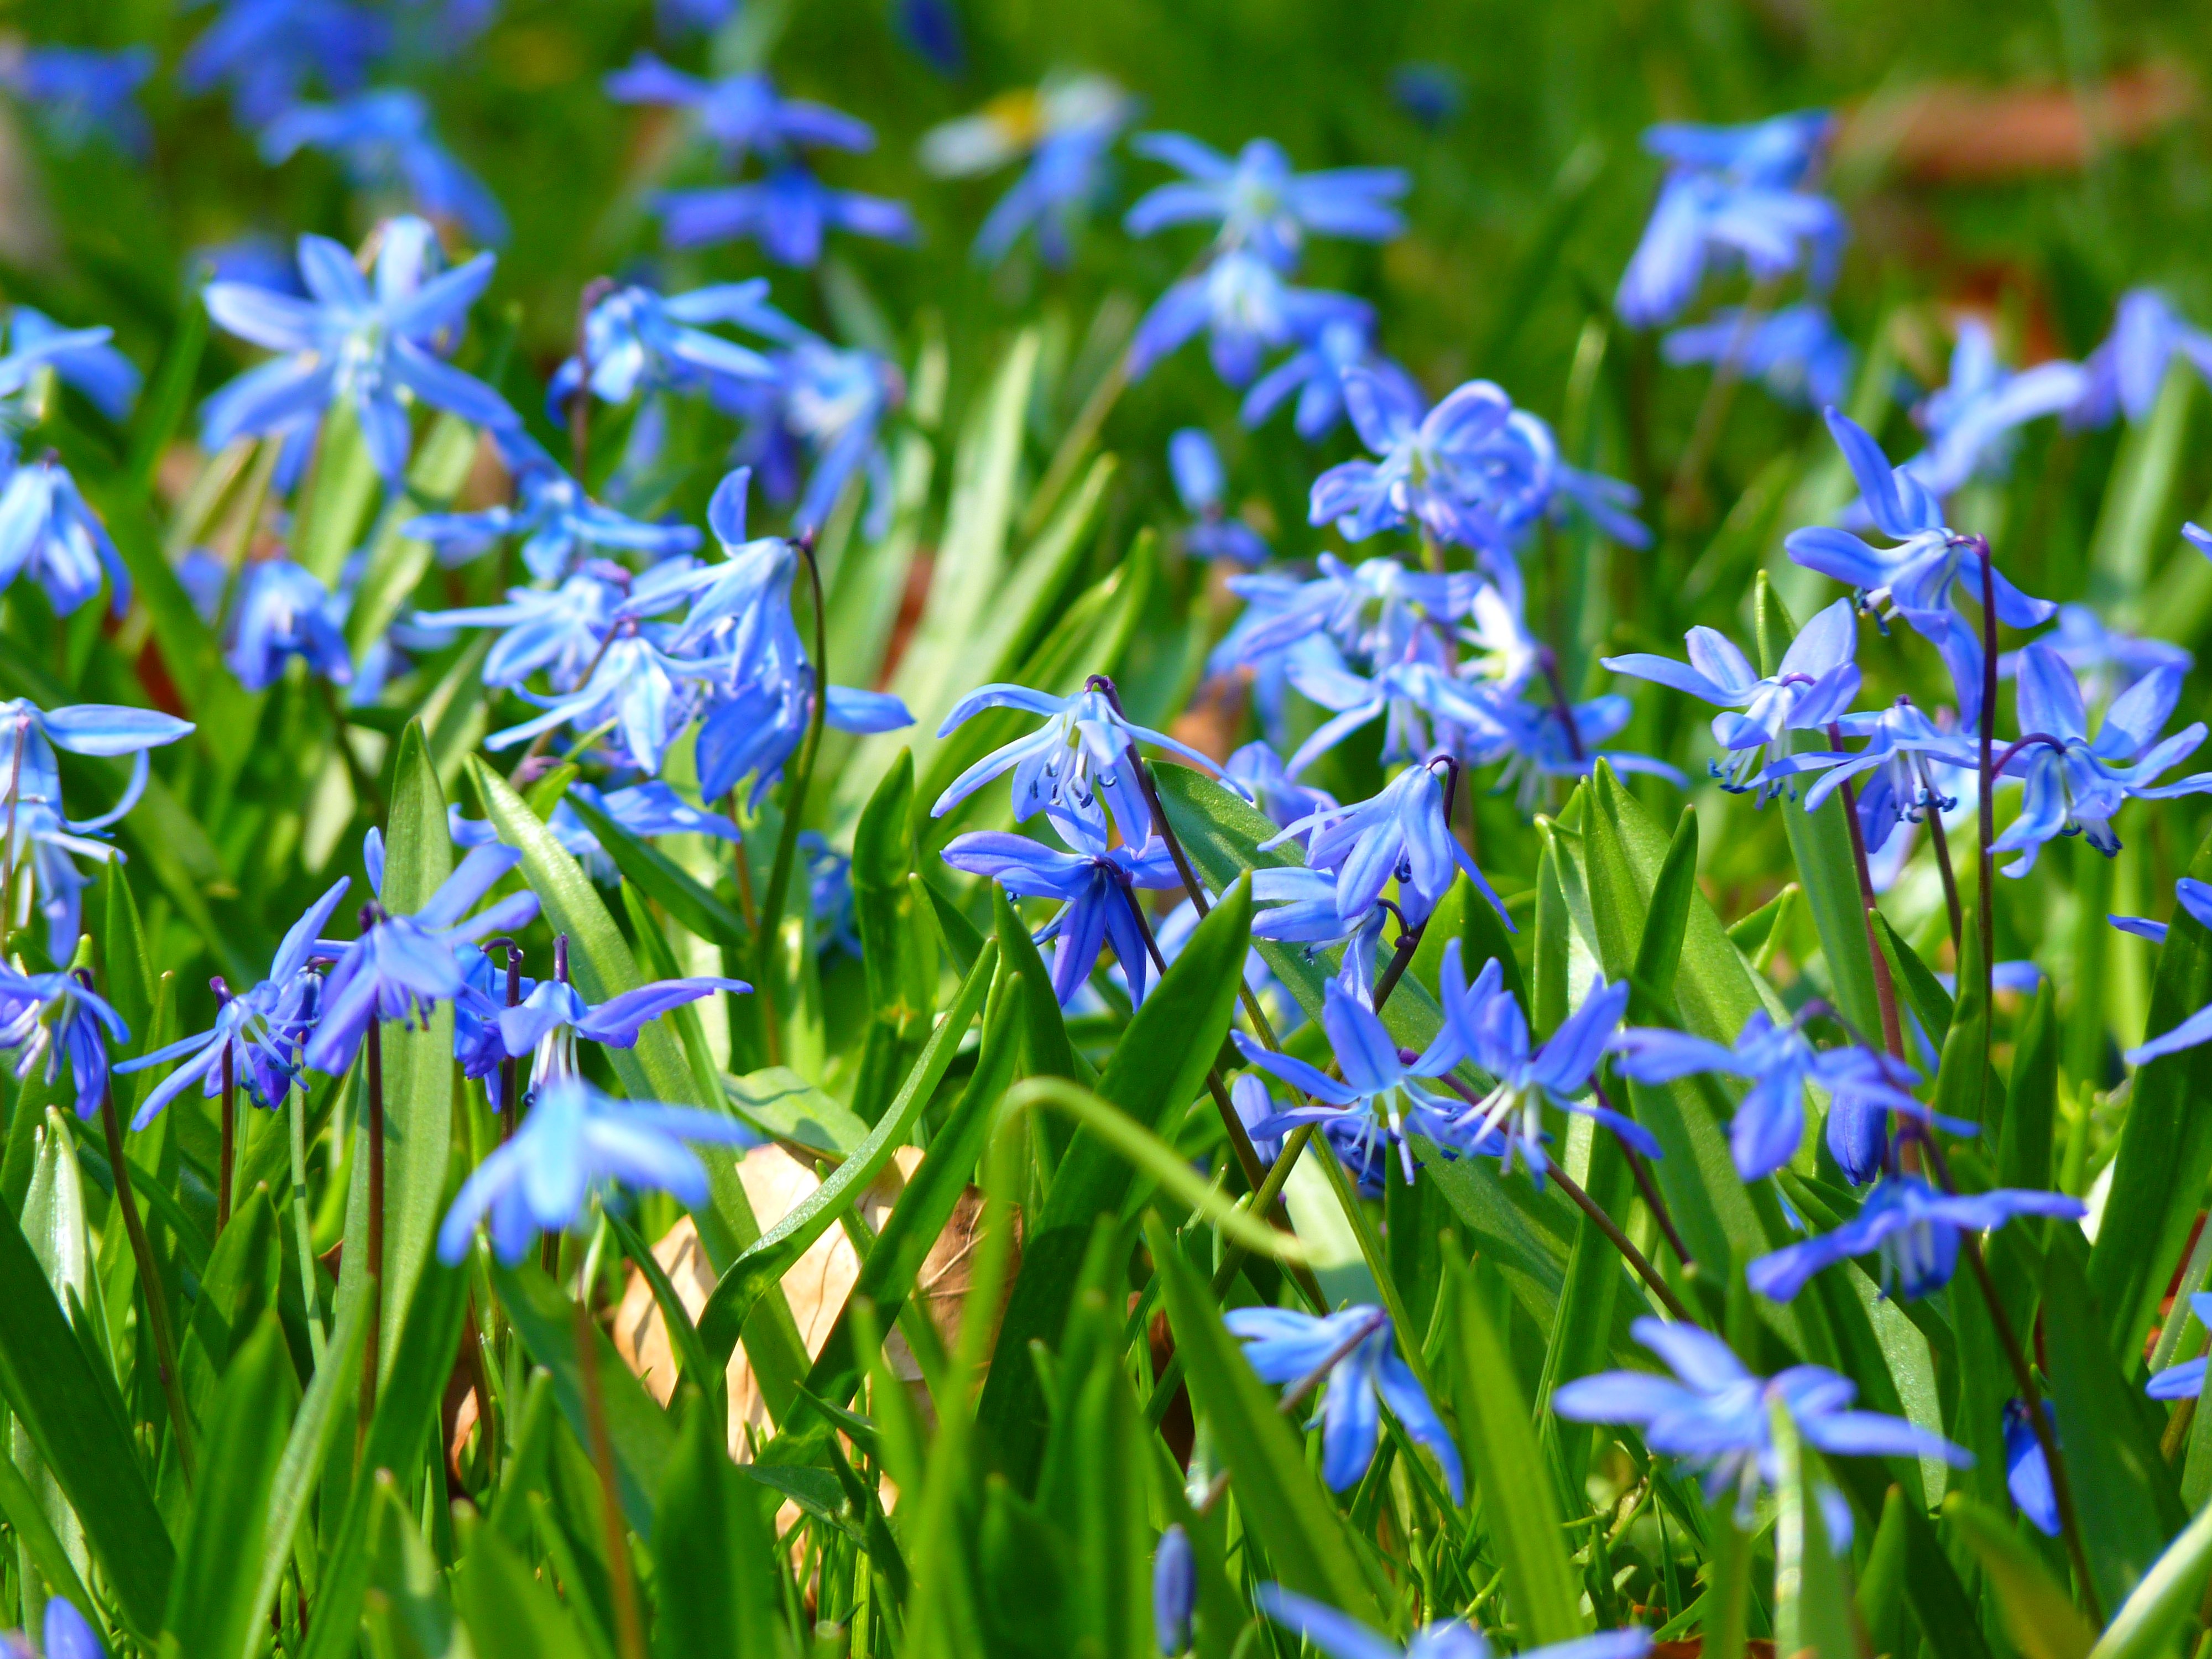
grass, blossom, plant, field, meadow, flower, bloom, botany, garden, flora, wildflower, hyacinth, spring flower, scilla, flowering plant, blue star, land plant